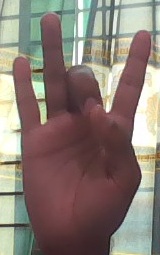
ASL sign: 8